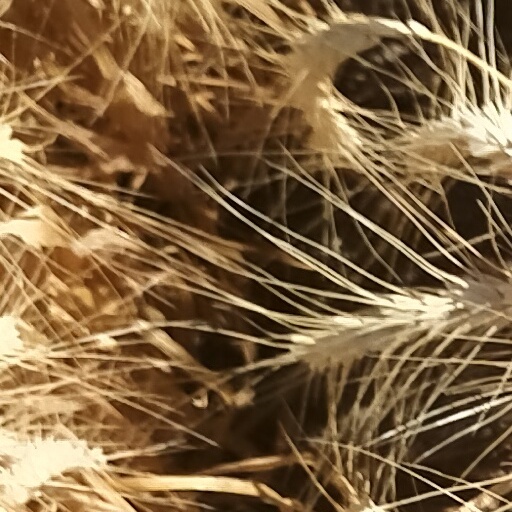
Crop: wheat